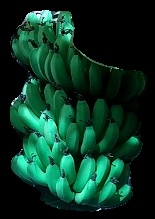
Variety: pachbale
Grade: grade1